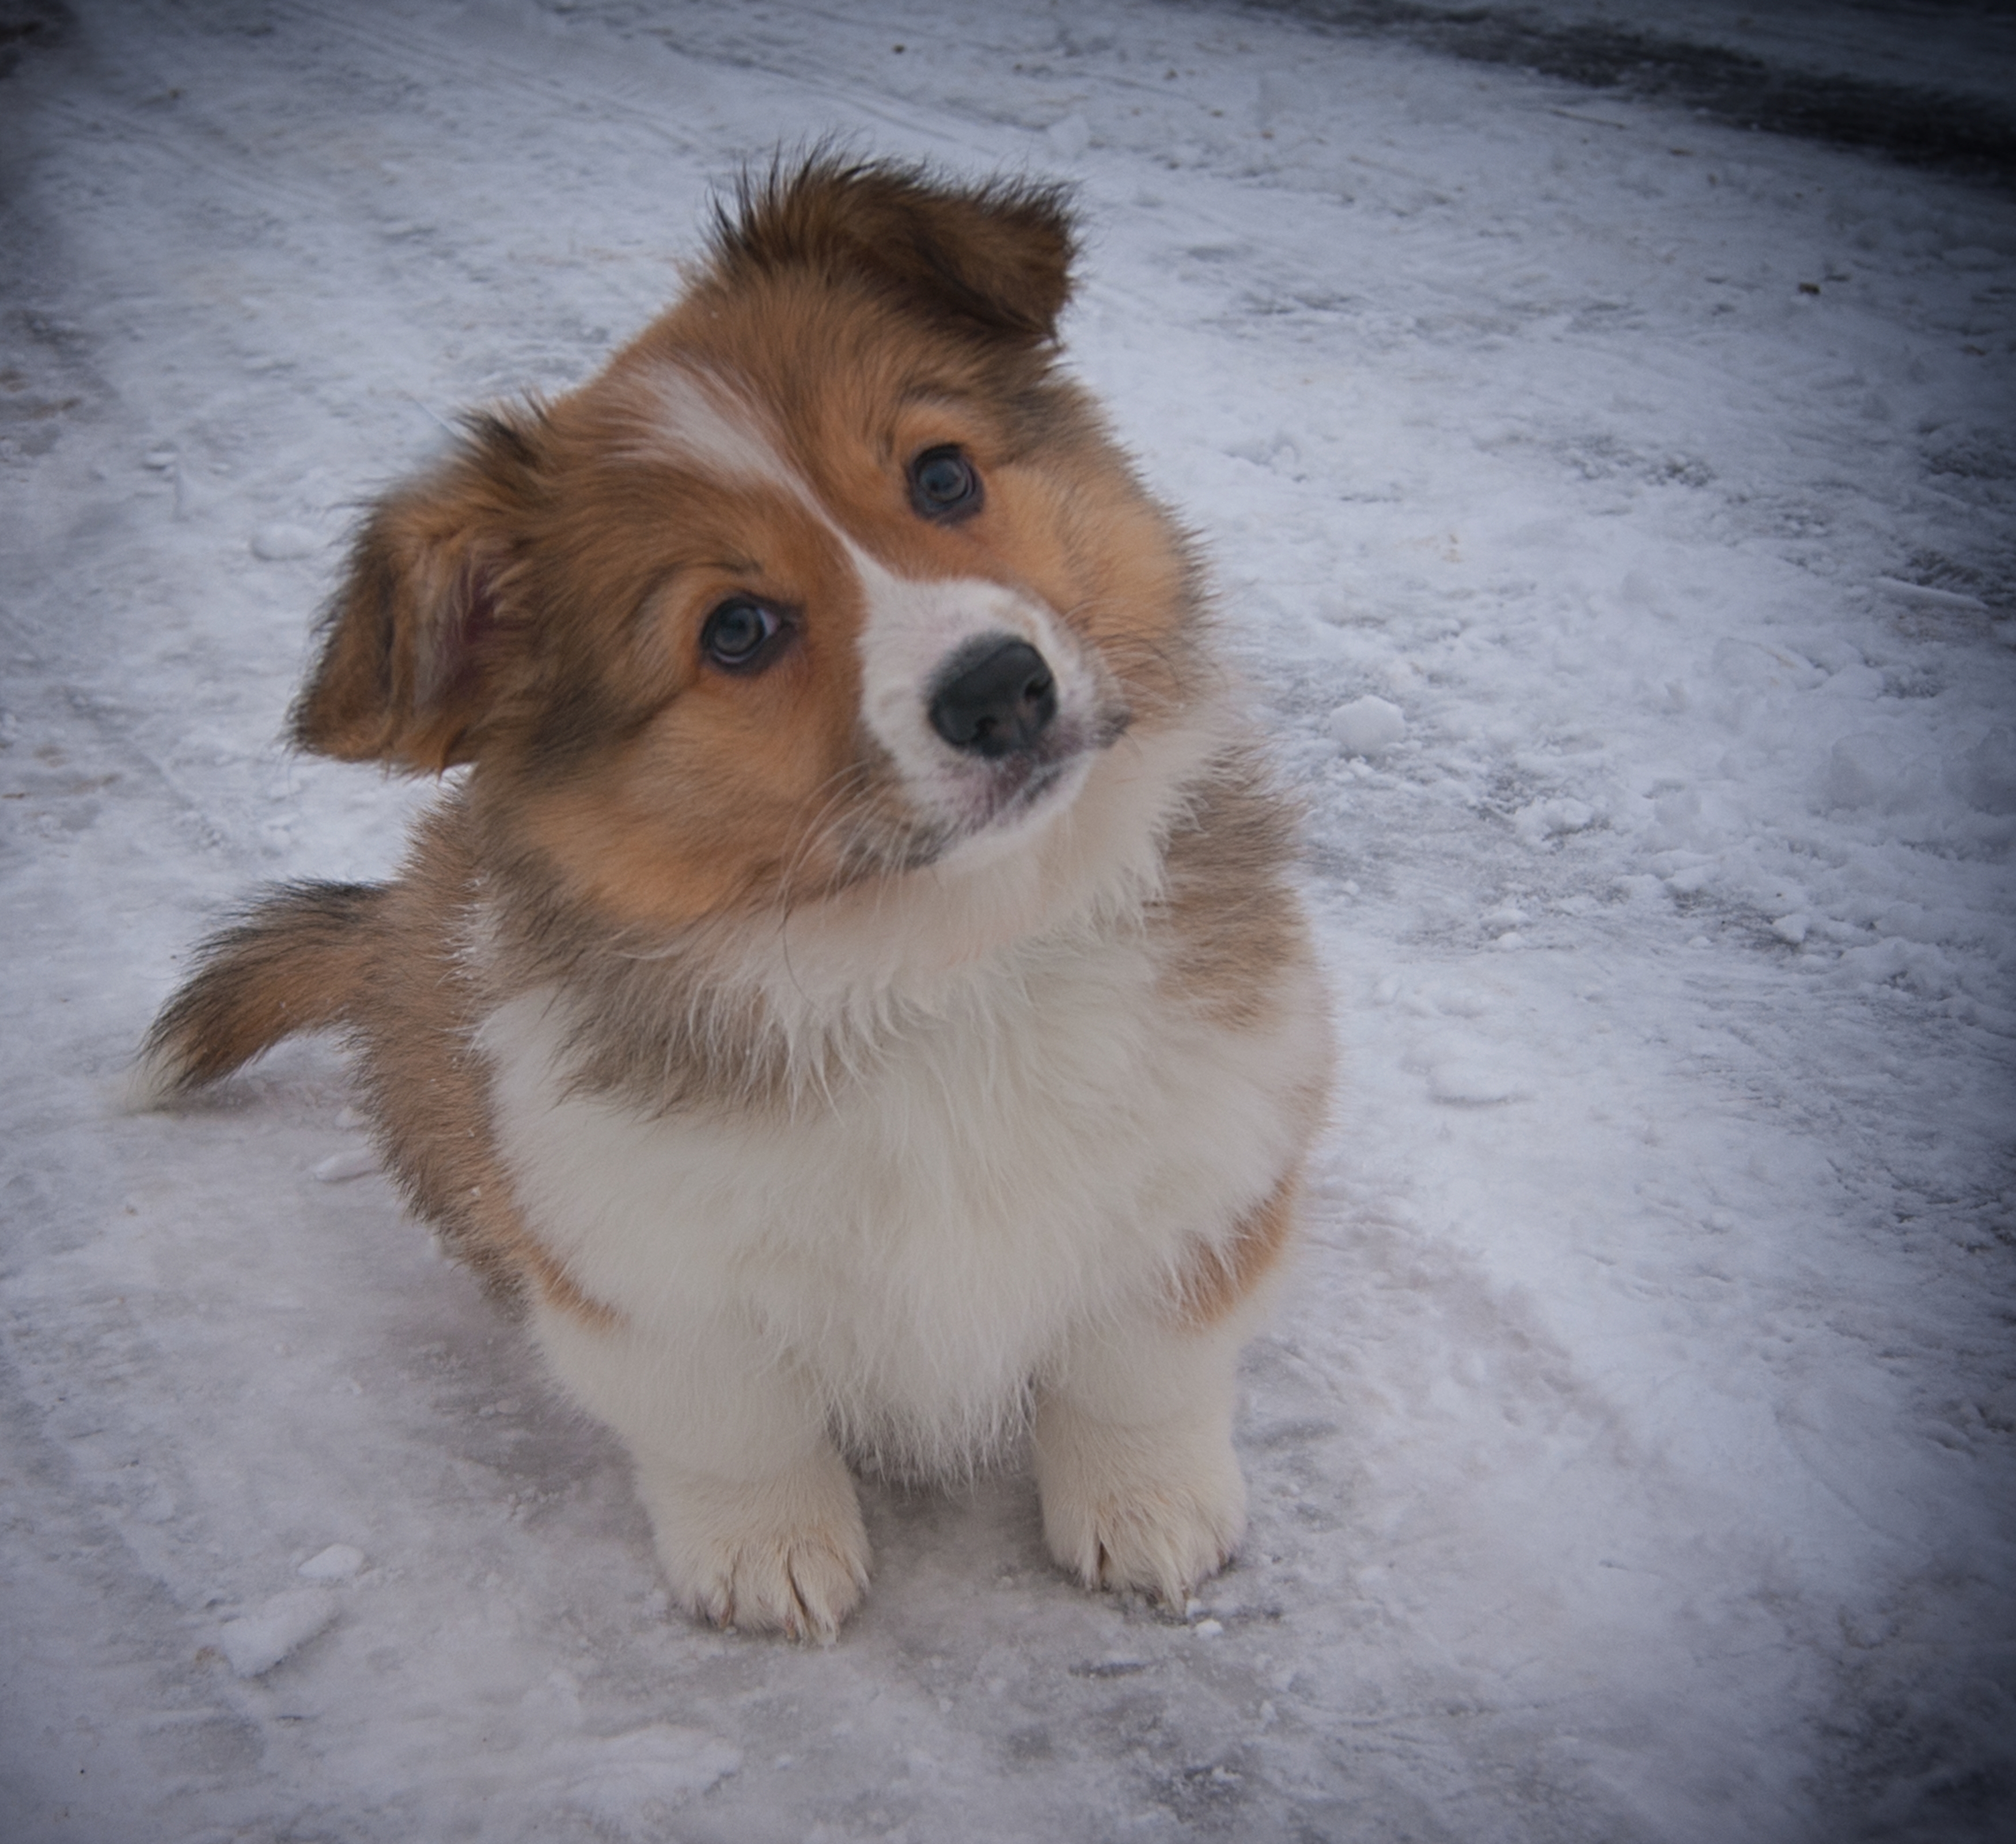
puppy, dog, snow, corgi, dog like mammal, dog breed, mammal, dog breed group, rough collie, scotch collie, shetland sheepdog, collie, snout, icelandic sheepdog, fur, carnivoran, companion dog, miniature australian shepherd, dog crossbreeds, elo, pembroke welsh corgi, welsh sheepdog, english shepherd